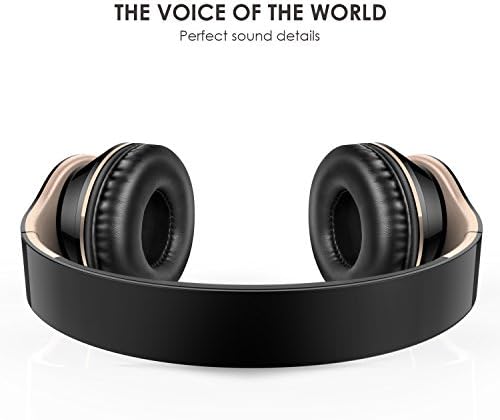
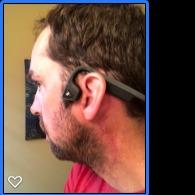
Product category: headphones
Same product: no